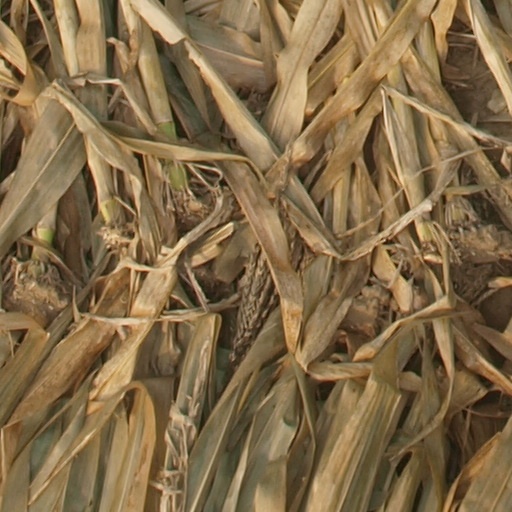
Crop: maize; corn